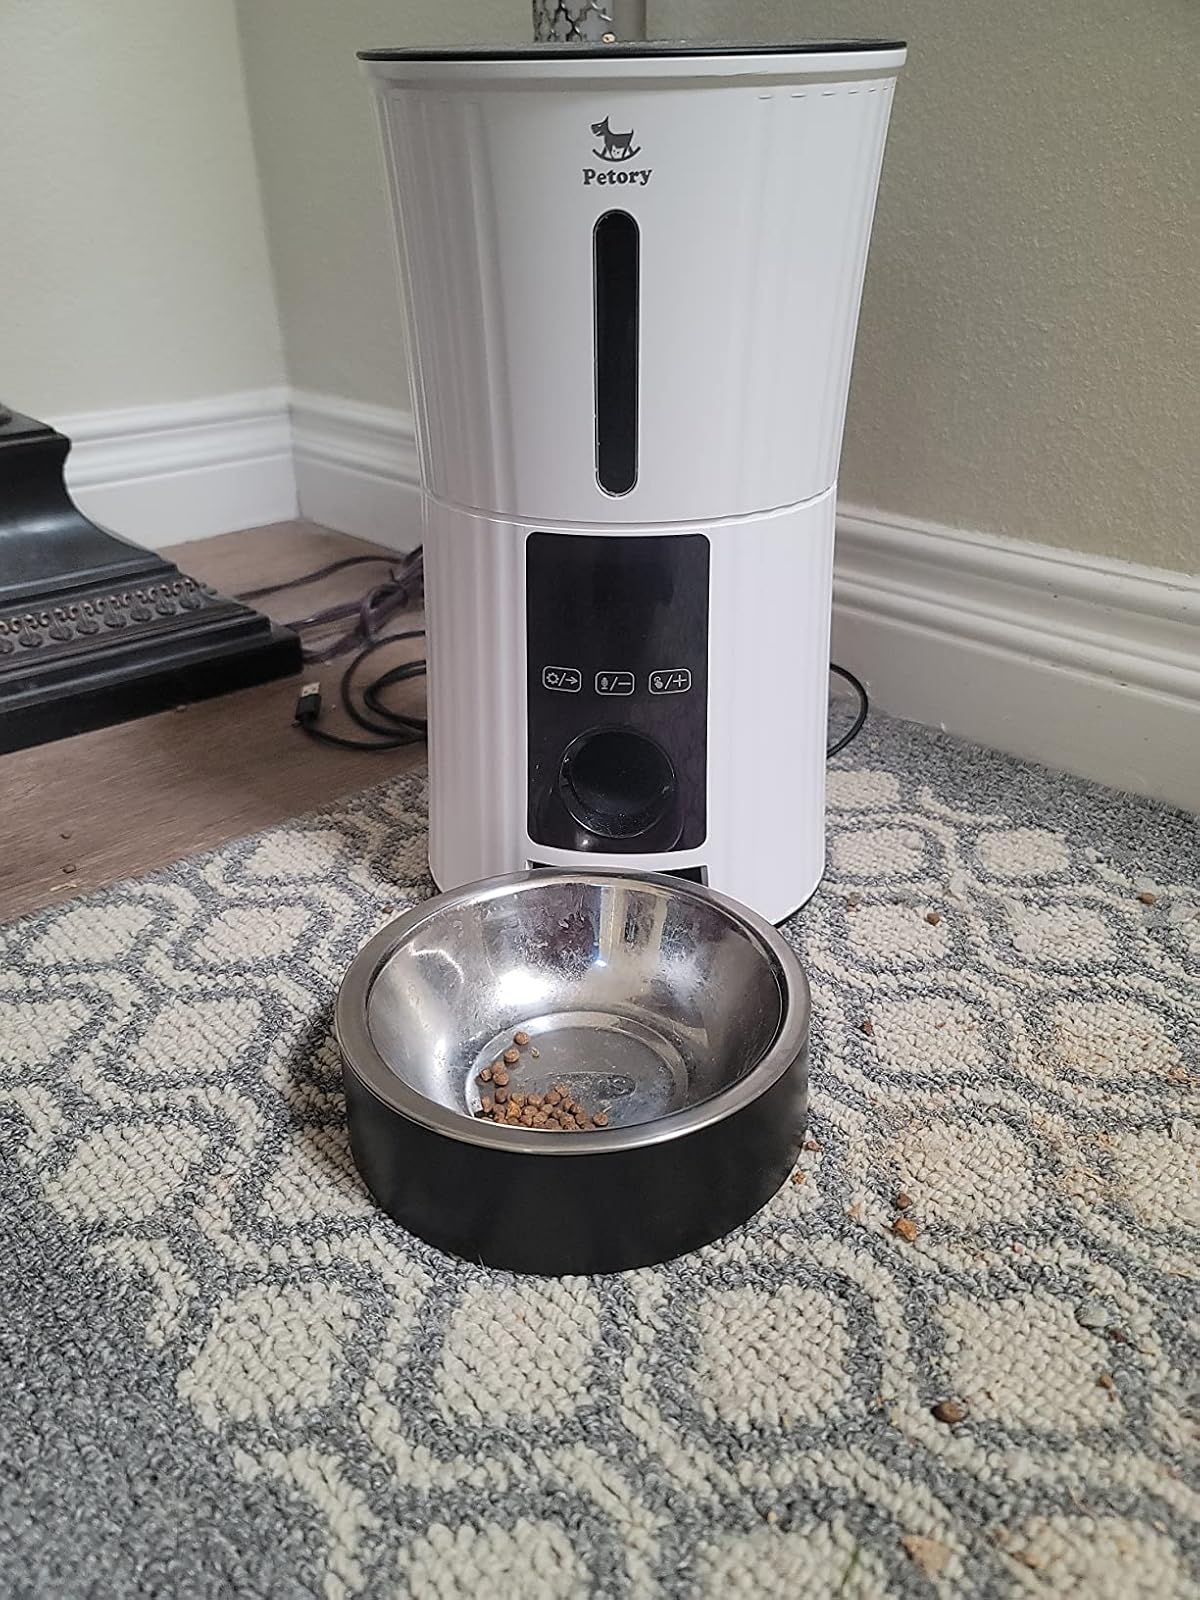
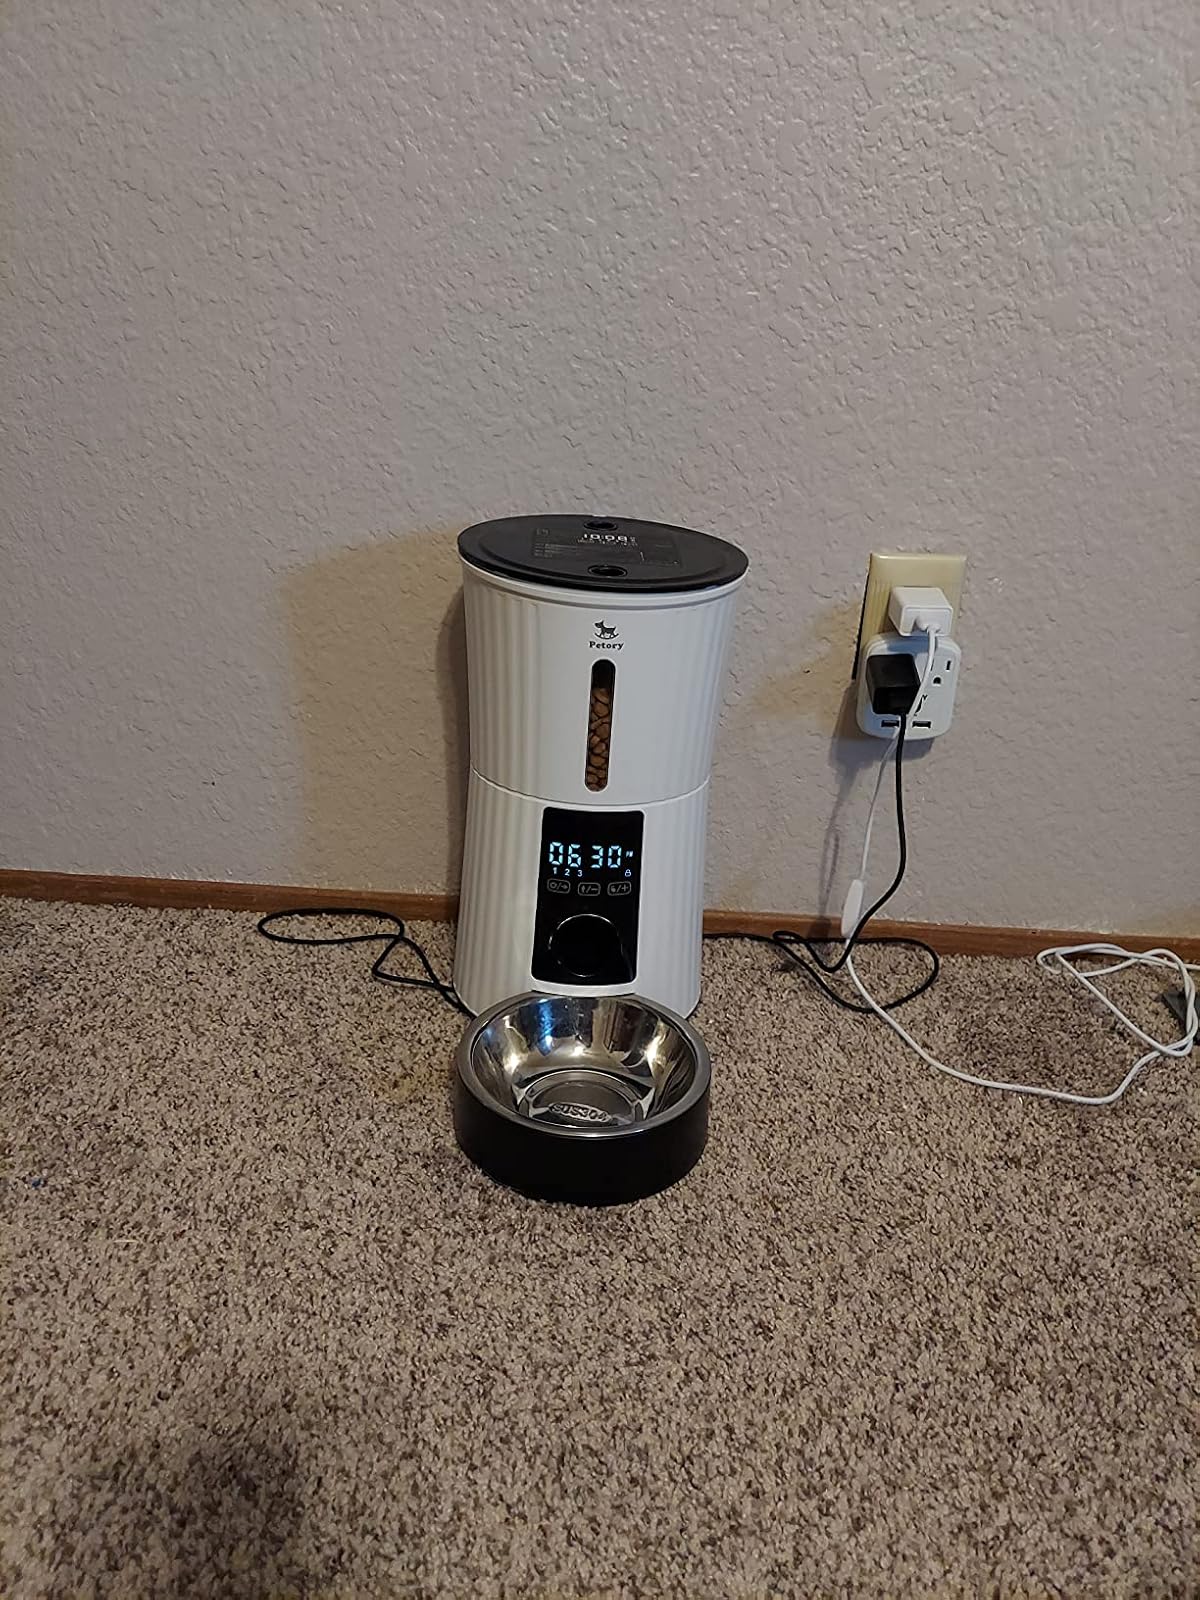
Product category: items_feeder
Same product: yes